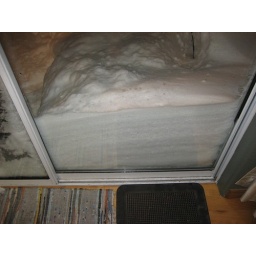
snow piled against the sliding glass door on the deck